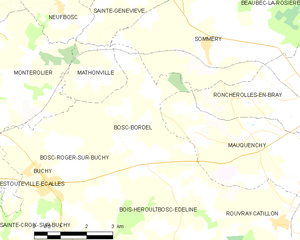
Carte des communes françaises Bosc-Bordel
Bosc-Bordel est une commune française située dans le département de la Seine-Maritime en région Normandie.